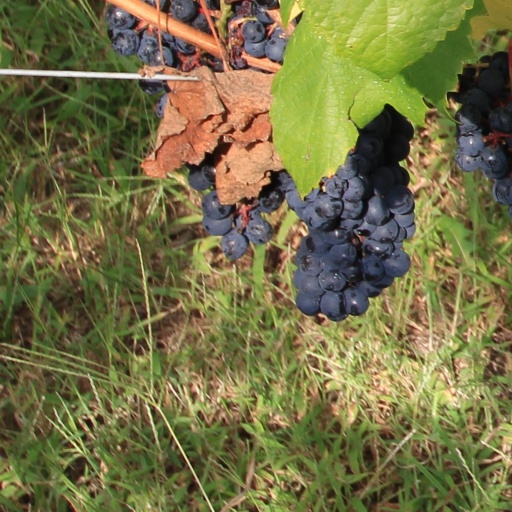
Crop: grape